George Bell (publisher)

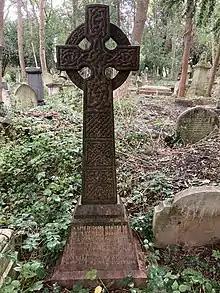
Bell's grave in Highgate Cemetery

George Bell (12 October 1814 – 27 November 1890) was an English publisher. He founded the book publishing house George Bell & Sons. He was the father of the publishers Edward and Ernest Bell.